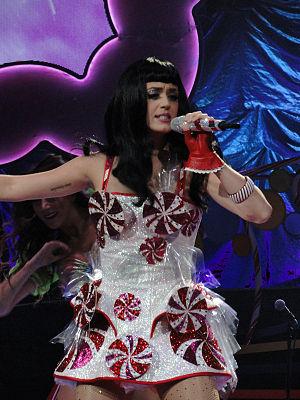
Le California Dreams Tour est la deuxième tournée par la chanteuse Américaine Katy Perry. La tournée passera par l'Europe, l'Australasie, Asie, les Amériques, et elle fera la promotion de son second album studio, Teenage Dream. La tournée a débuté le 20 février 2011 au Campo Pequeno de Lisbonne au Portugal et se terminera le 22 novembre 2011 au Staples Center de Los Angeles en Californie.